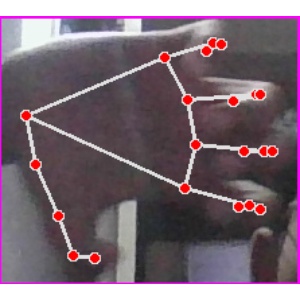
अक्षर: त